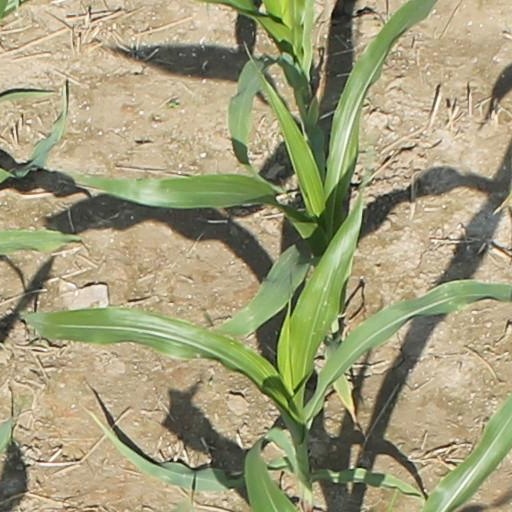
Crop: maize; corn